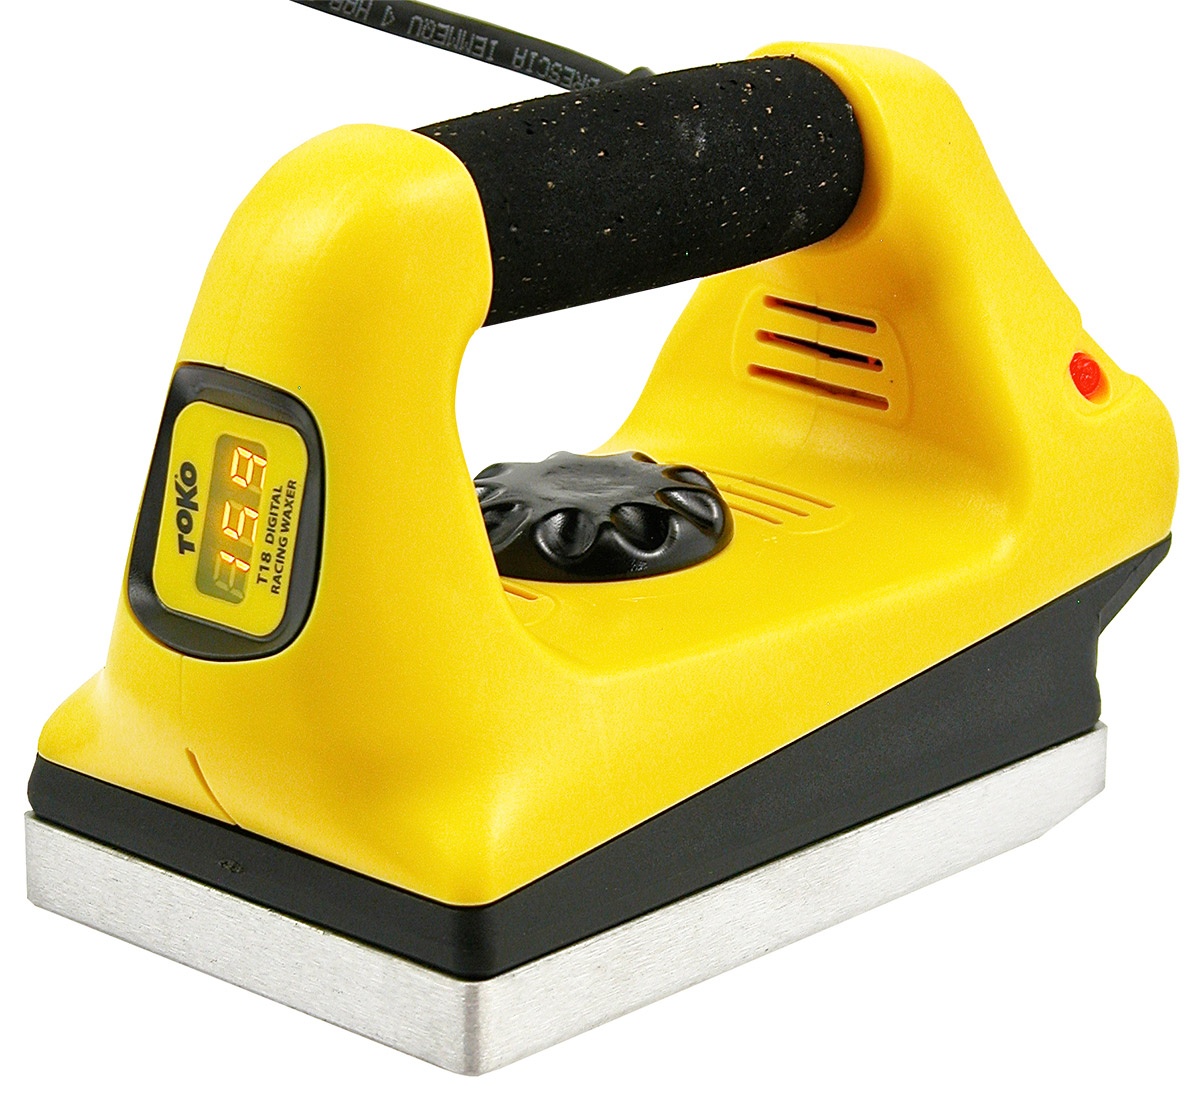
T18 Digital Racing Iron 850 W
This wax iron is especially suited for the handling of temperature-sensitive special and racing waxes. Application and properties The 15 mm thick base plate guarantees a constant temperature. The temperature of the wax iron is regulated and monitored by a microprocessor. Heating zone from 90–180 degrees. In the rear area, the plate of the T18 is bent to simplify the application of JetStream 2.0. The front plate is flat to apply the gliding waxes evenly. This wax iron is especially suited for the handling of temperature-sensitive special and racing waxes. Iron cover included.
Brand: Toko
Category: Sporting Goods > Outdoor Recreation > Winter Sports & Activities > Skiing & Snowboarding > Ski & Snowboard Wax > Ski & Snowboard Grip Wax